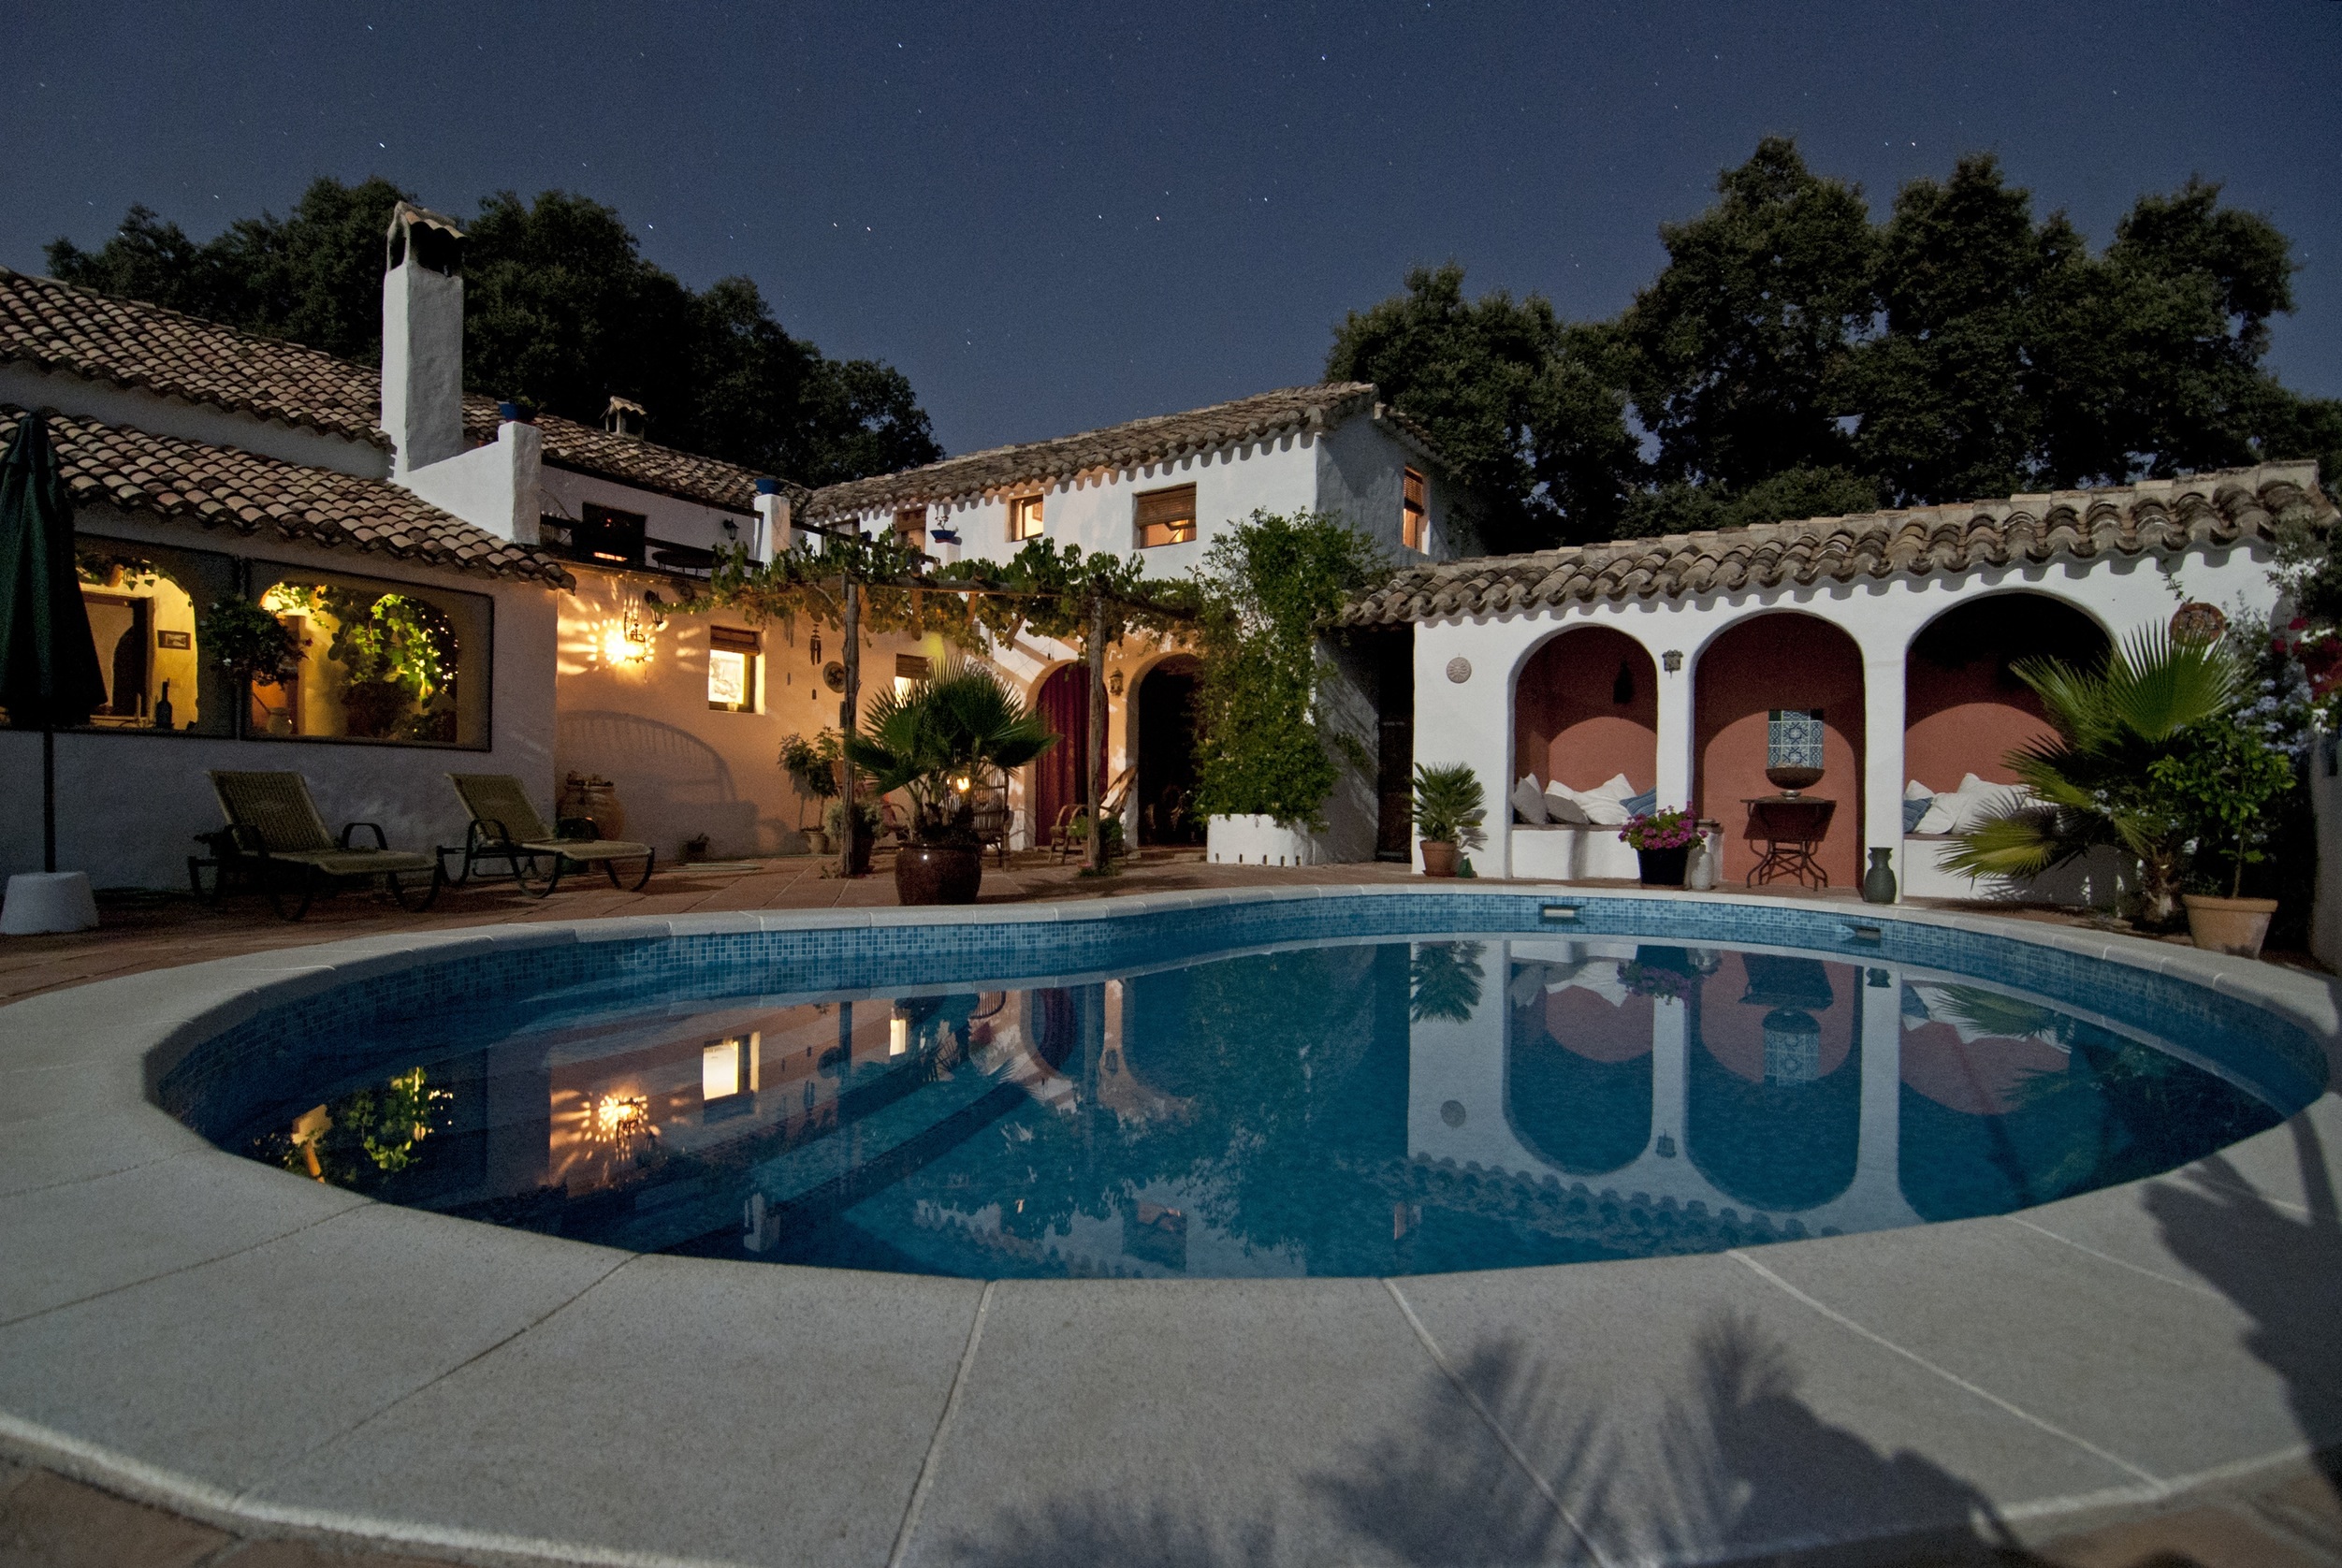
night, villa, mansion, house, roof, palace, pool, swimming pool, plaza, backyard, property, leisure, chairs, resort, stars, shingles, arches, rich, estate, hacienda